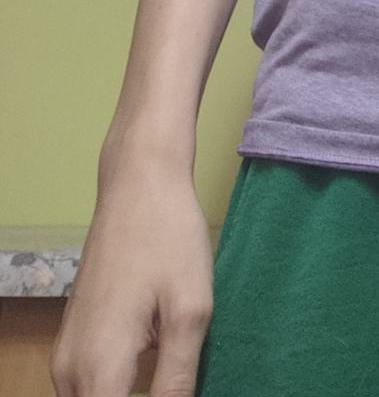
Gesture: no_gesture